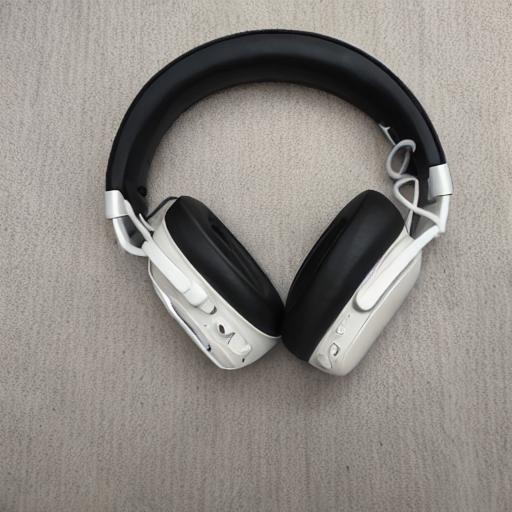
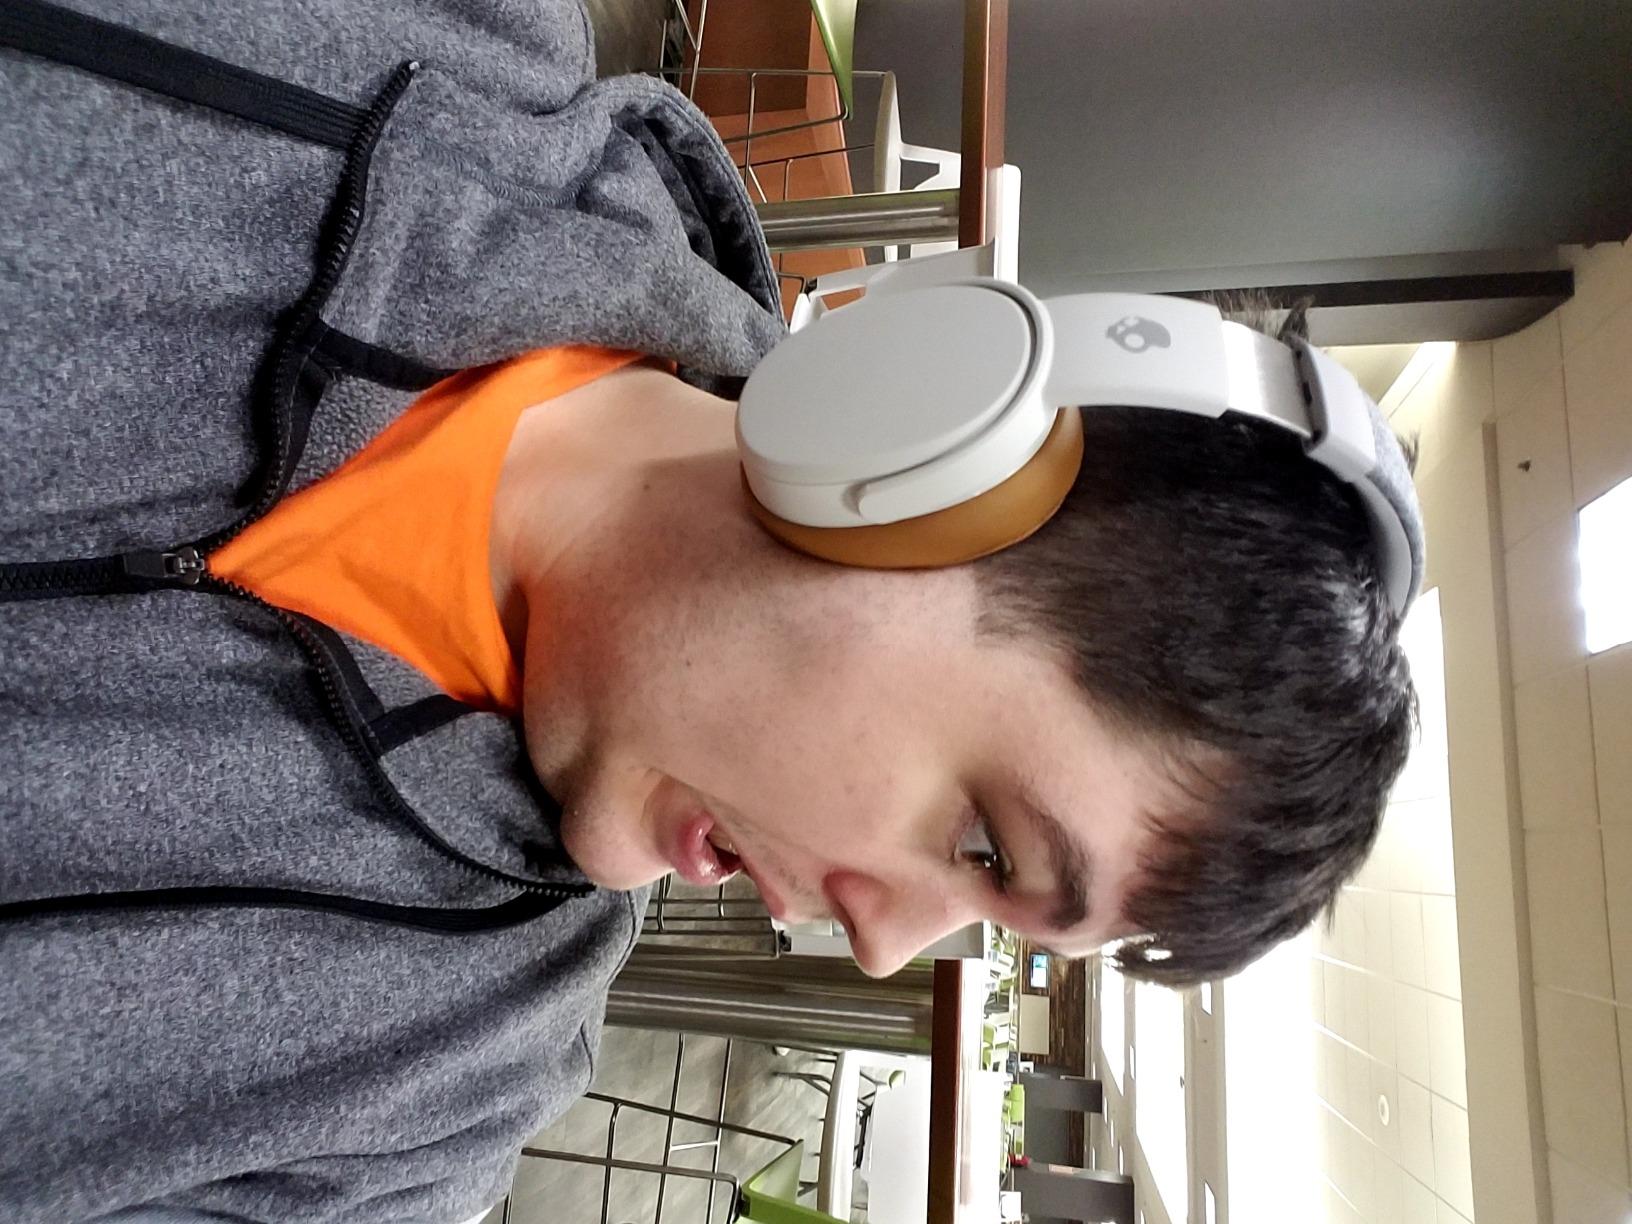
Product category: headphones
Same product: no